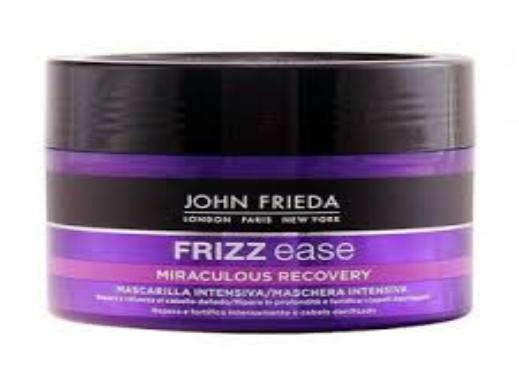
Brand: Frizz-Ease
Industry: Necessities